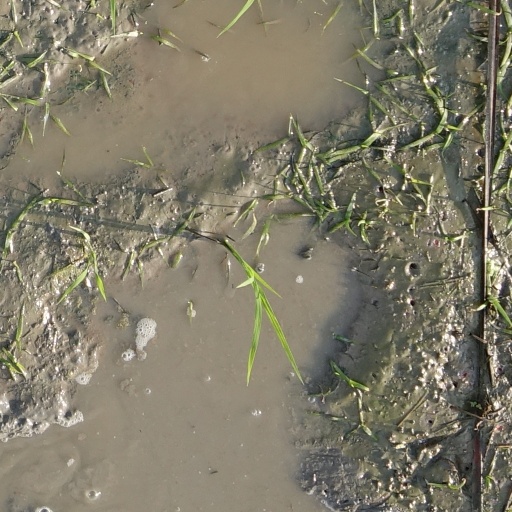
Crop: rice